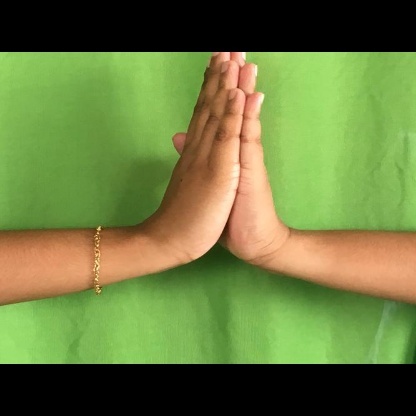
Mudra: Anjali